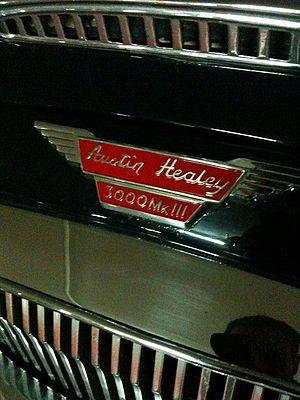
Austin healey 3000 mk 3
L'Austin-Healey 3000 est une voiture de sport construite entre 1959 et 1967 par la société Jensen Motors pour la marque Austin-Healey. Elle est connue des spécialistes sous le surnom de « Big », en référence à son gros moteur de 3 litres de cylindrée.